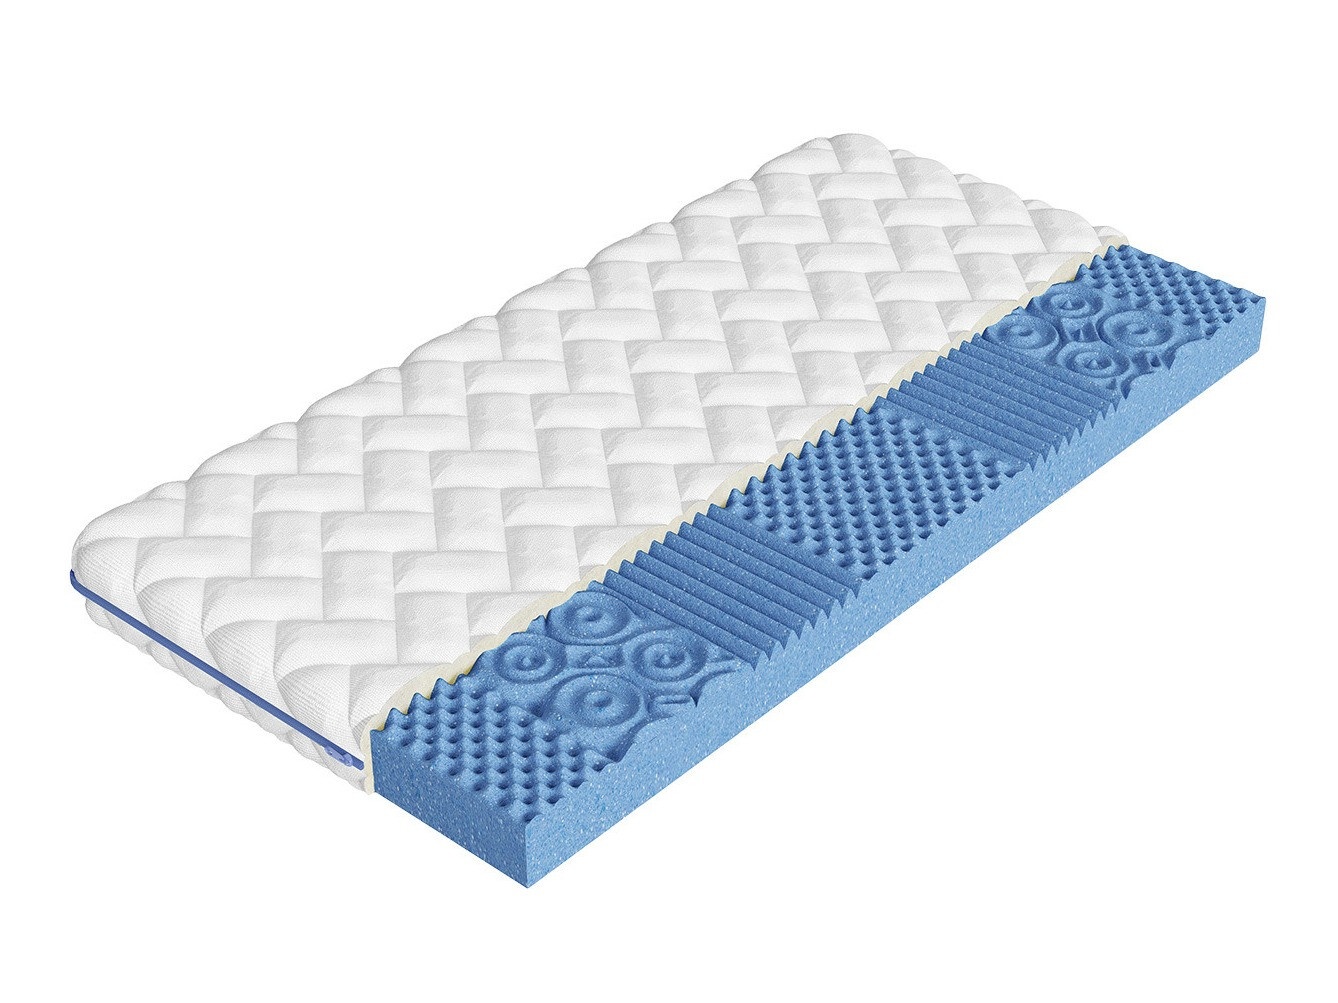
Čiužinys 512643
Brand: BerryBaldai
Category: Home & Garden > Household Supplies > Shoe Care & Tools > Shoe Brushes